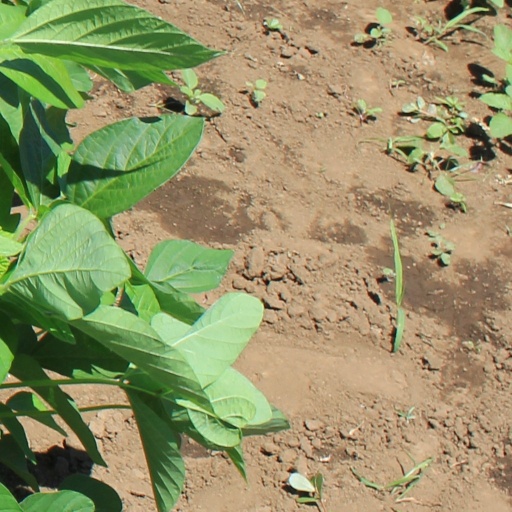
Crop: soybean